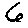
Label: 6